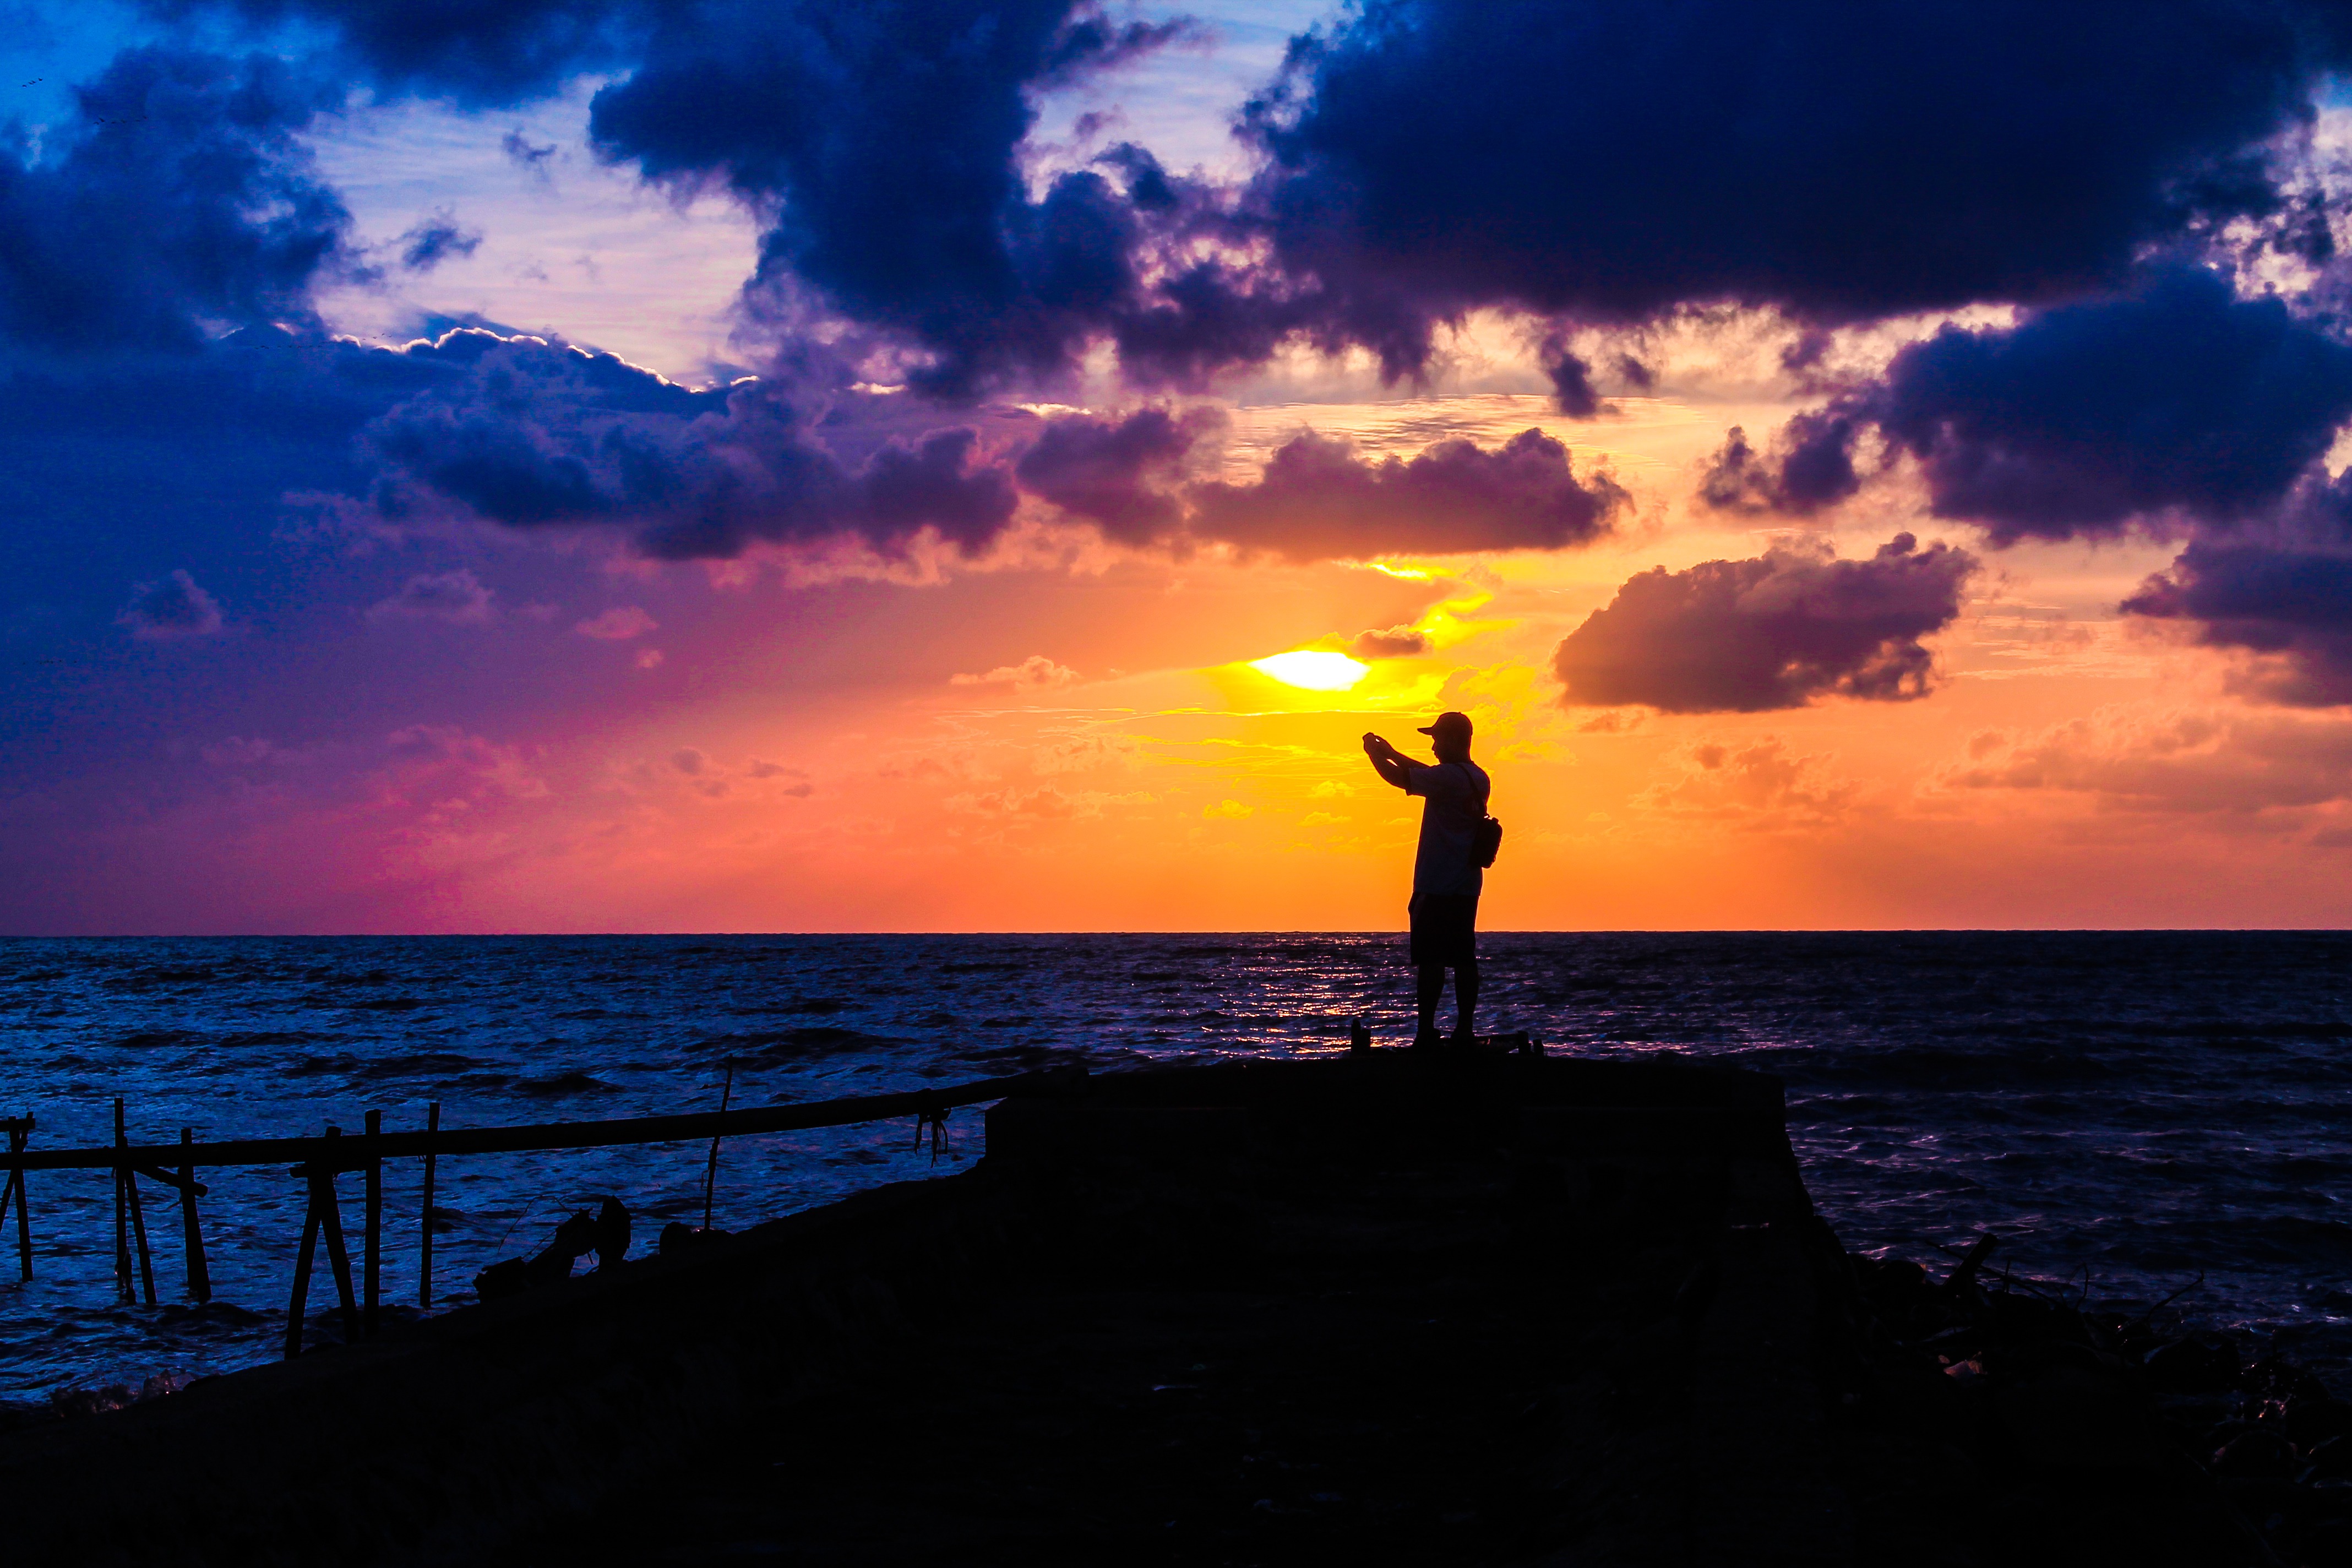
beach, sea, coast, ocean, horizon, cloud, sky, sunrise, sunset, sunlight, morning, shore, wave, dawn, dusk, evening, radiant, afterglow, the sky, the sea, black shadow, wind wave